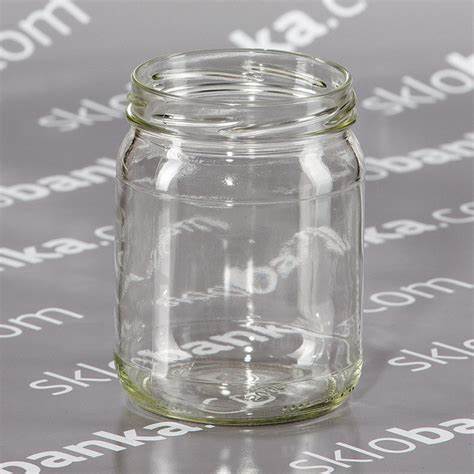
Label: glass